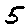
Label: 5